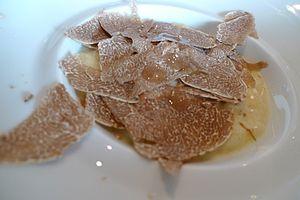
La truffe blanche, appelée aussi truffe blanche d'Alba ou truffe du Piémont, est une espèce de champignons ascomycètes comestibles, de la famille des Tuberaceae.